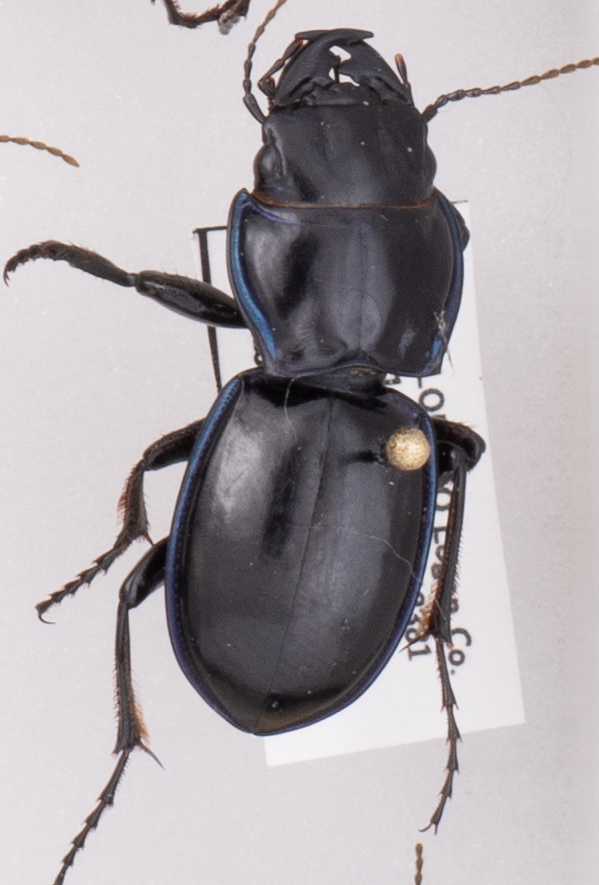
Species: Pasimachus elongatus
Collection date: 2022-06-29
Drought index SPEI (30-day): -0.71
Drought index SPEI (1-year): -2.09
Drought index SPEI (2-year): -2.09